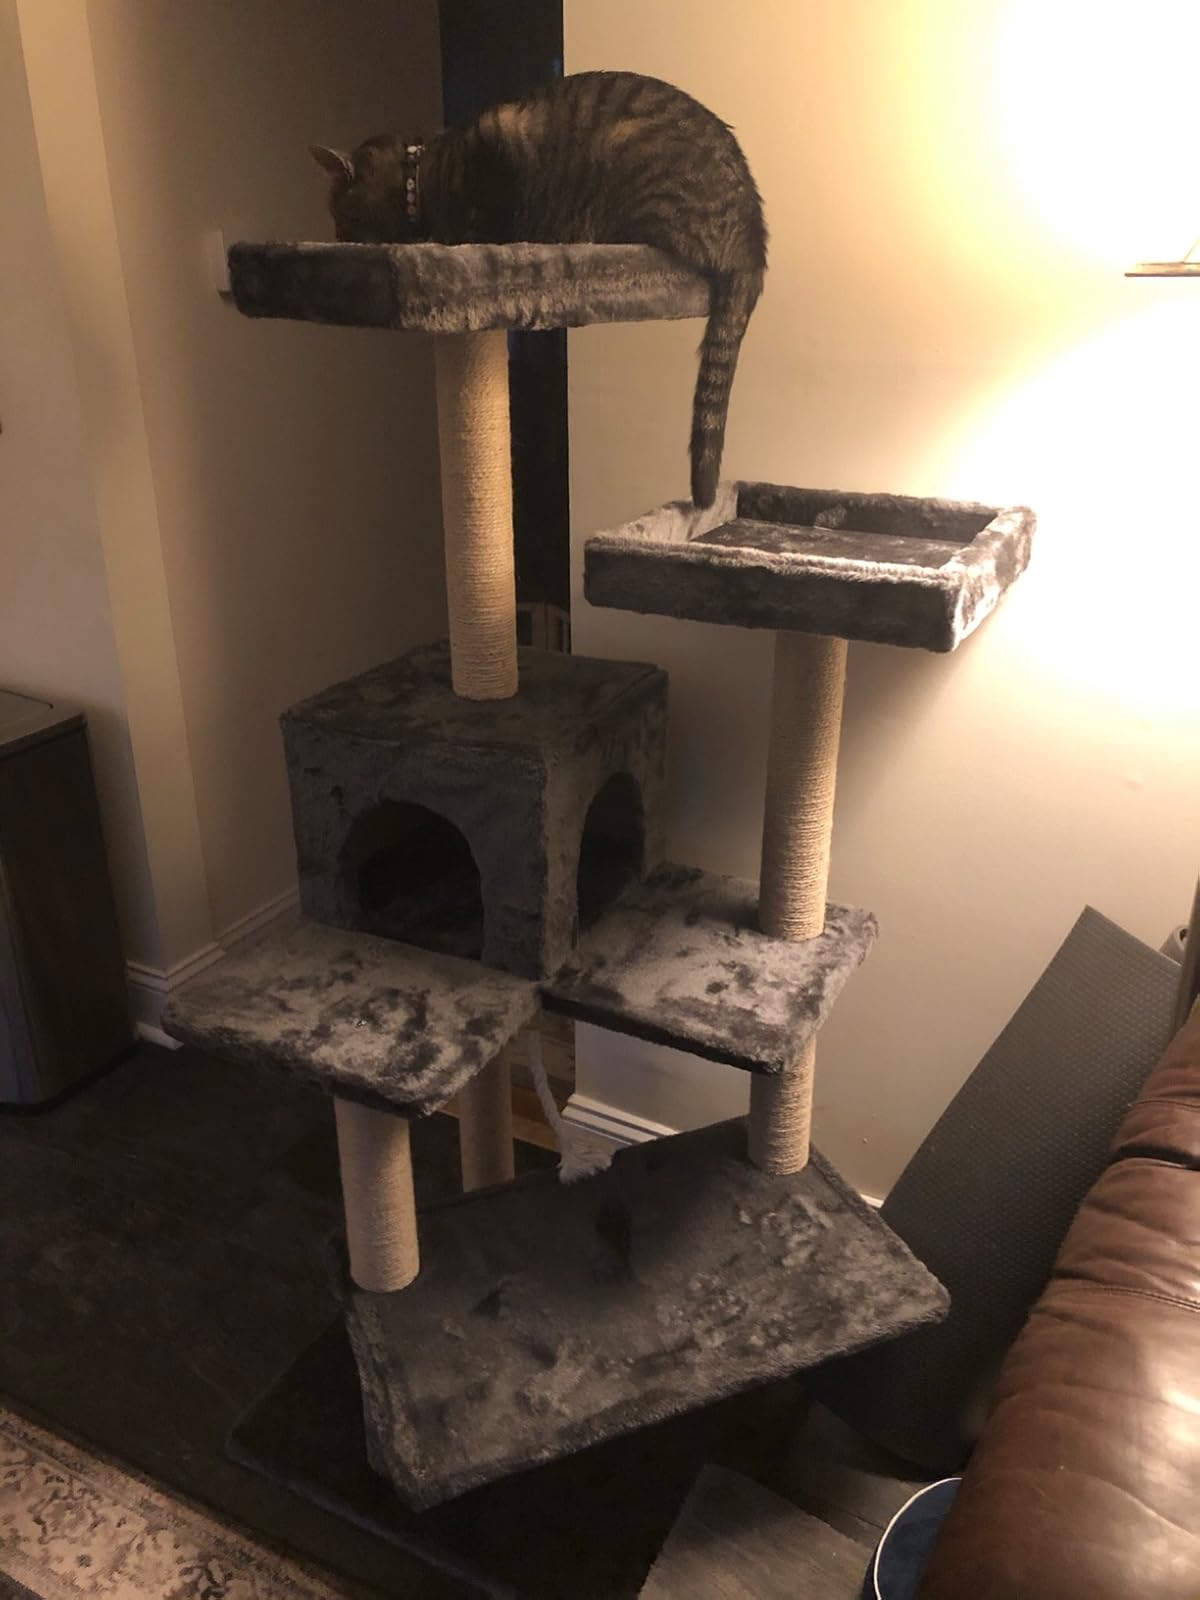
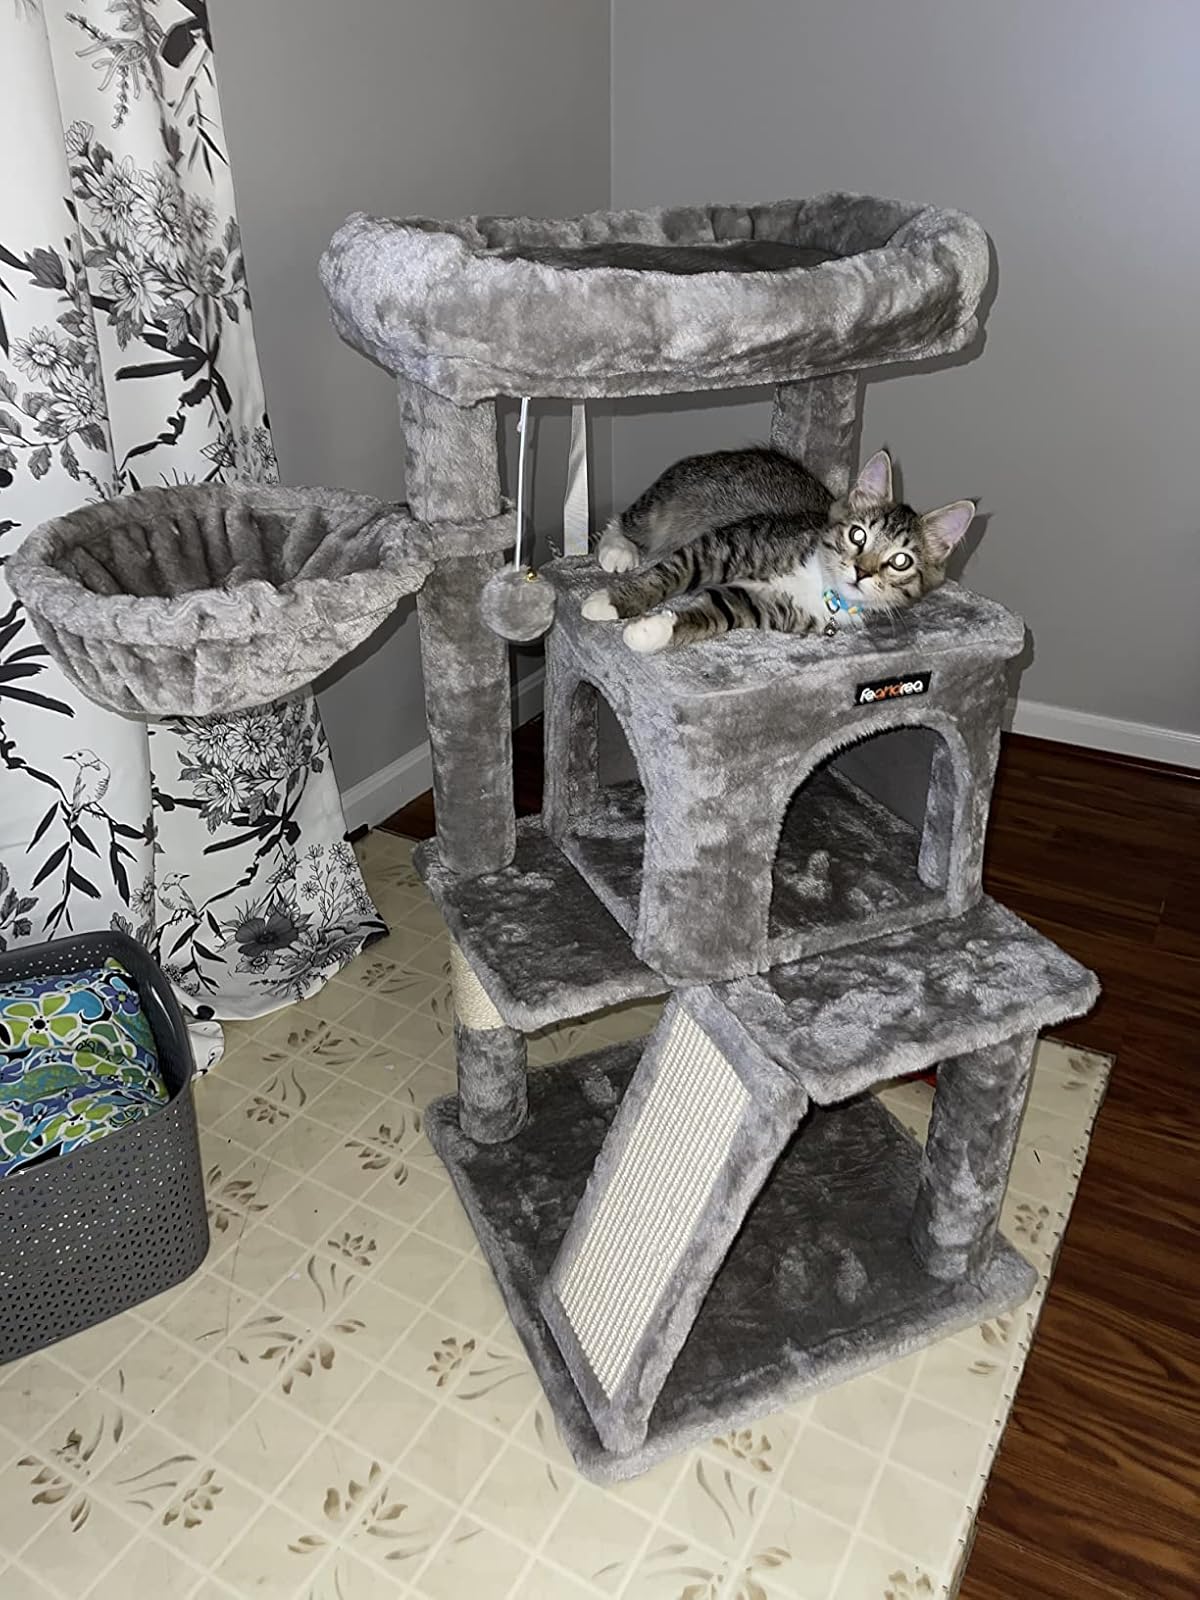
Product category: items_cat tree
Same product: no